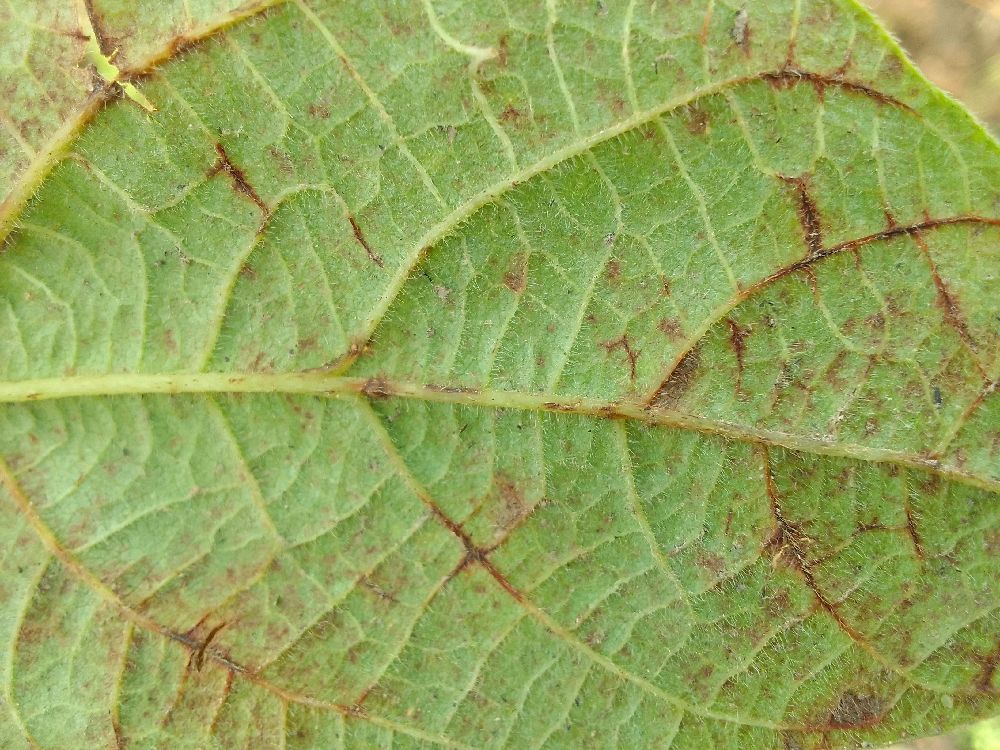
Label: anthracnose